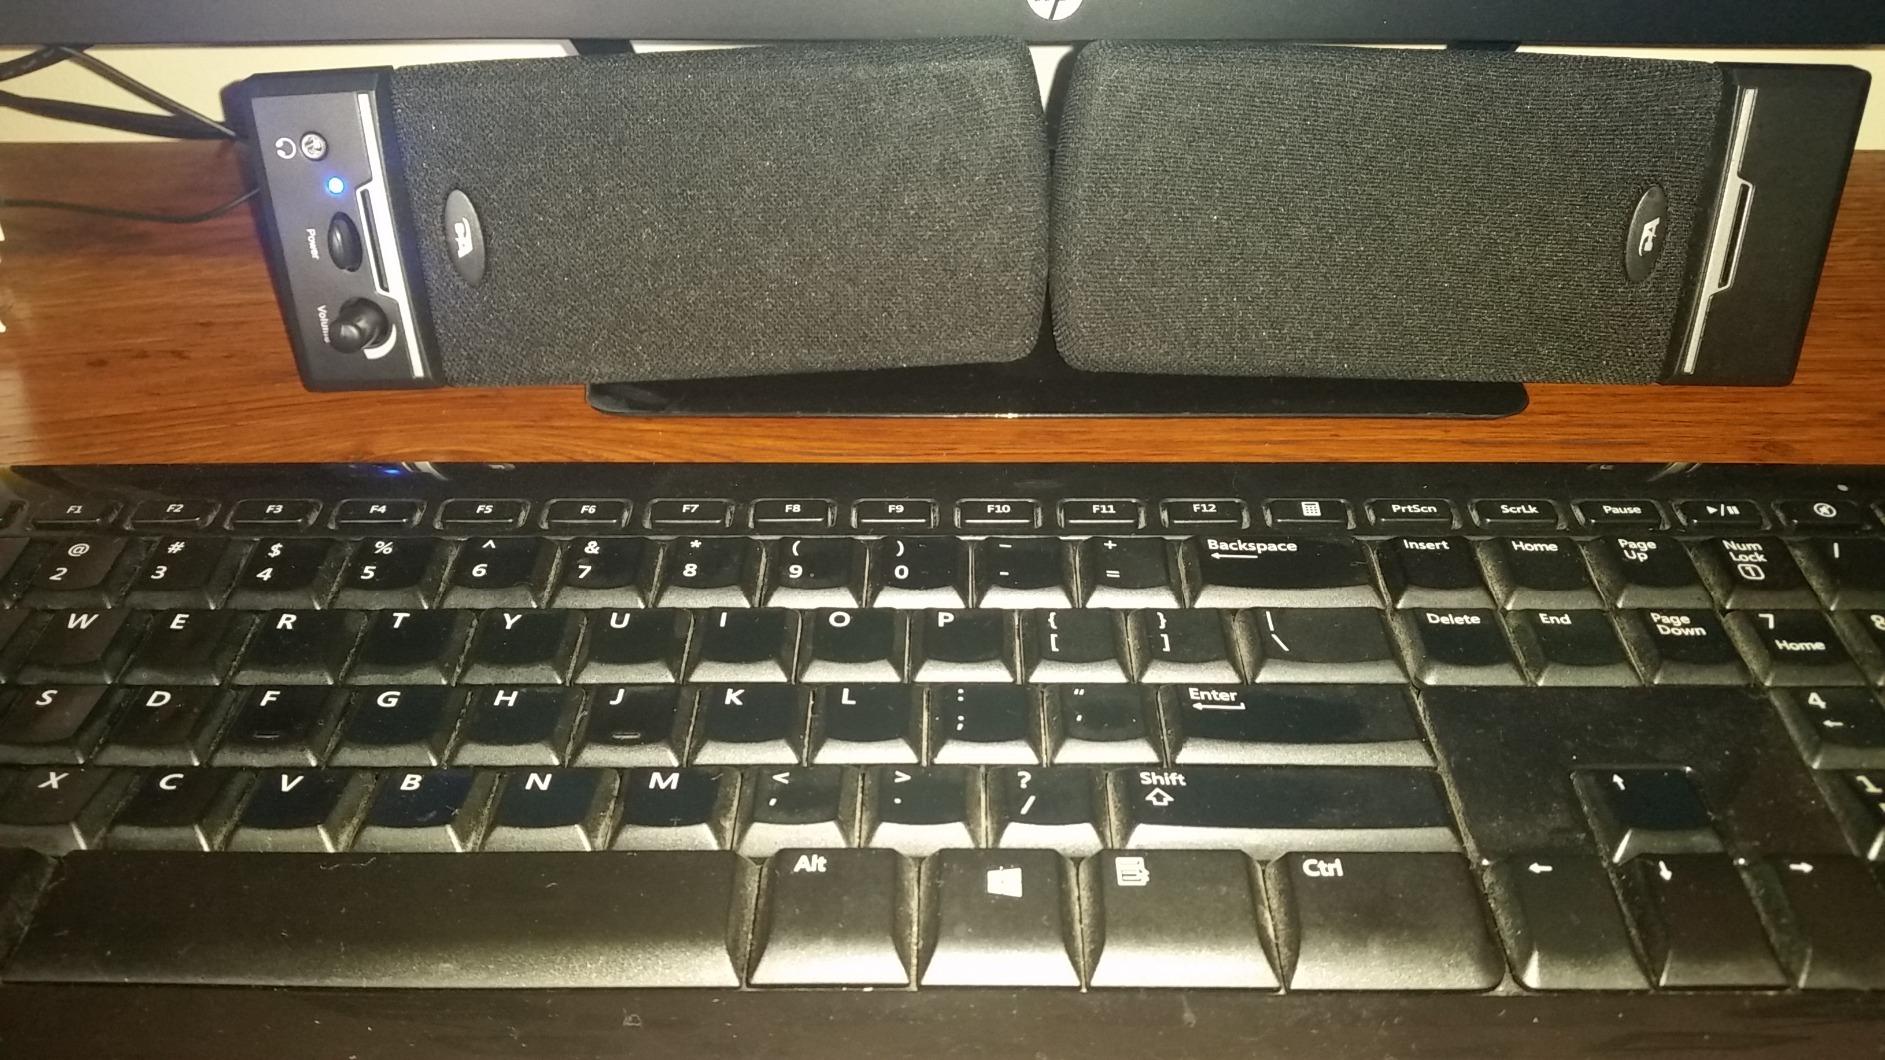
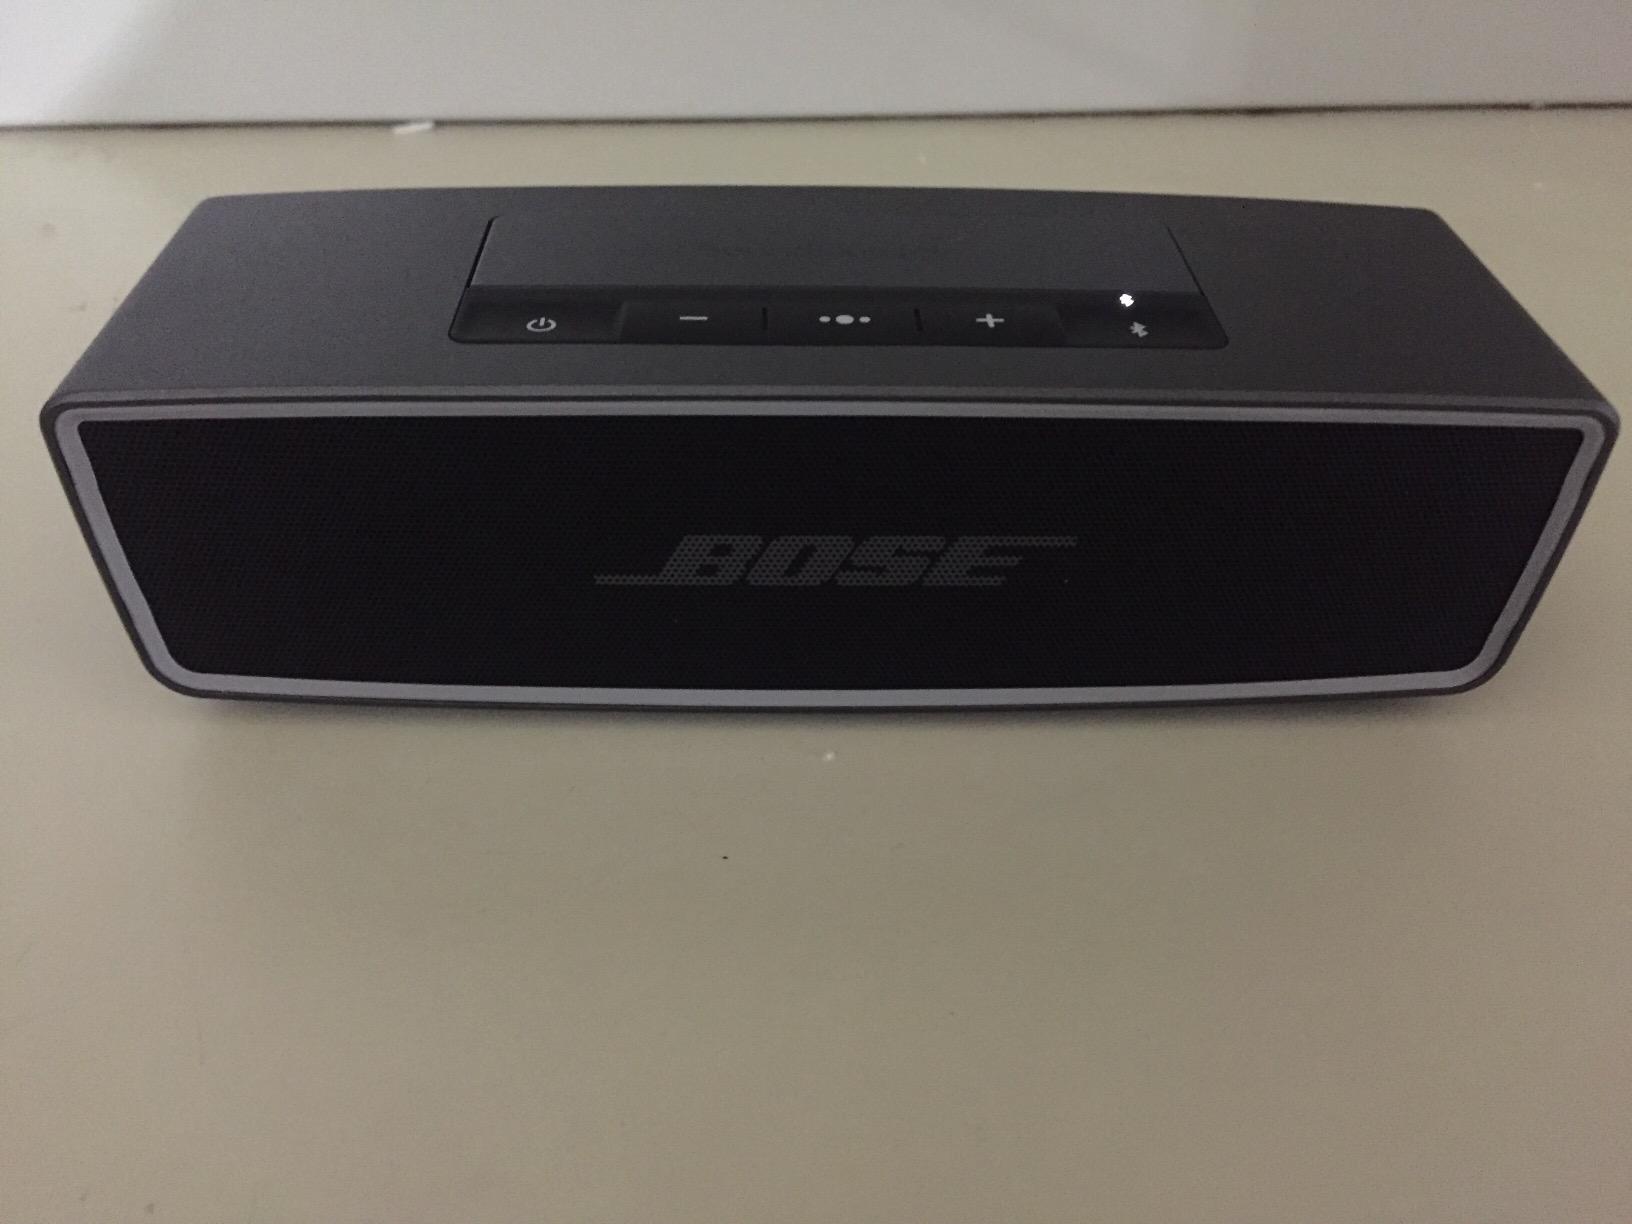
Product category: speaker
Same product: no